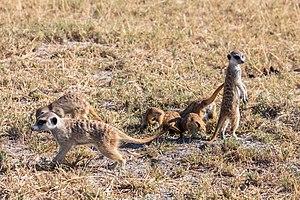
Le suricate, parfois surnommé « sentinelle du désert », est une espèce de mammifères diurnes de la famille des Herpestidae et la seule du genre Suricata. Ce petit carnivore vit dans le sud-ouest de l'Afrique. Animal très prolifique, le suricate vit en grands groupes familiaux au sein d'une colonie. Ils se réfugient la nuit dans de vastes terriers.